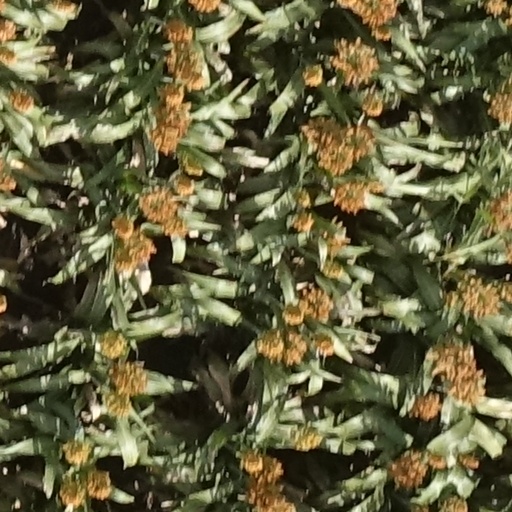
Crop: sorghum